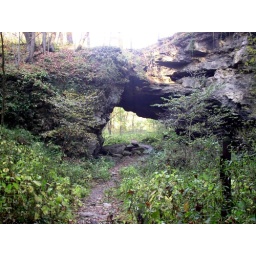
The natural bridge without a torrent of water crashing beneath it.